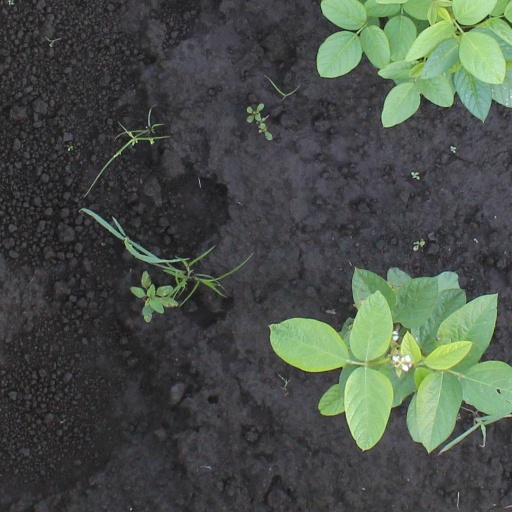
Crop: soybean